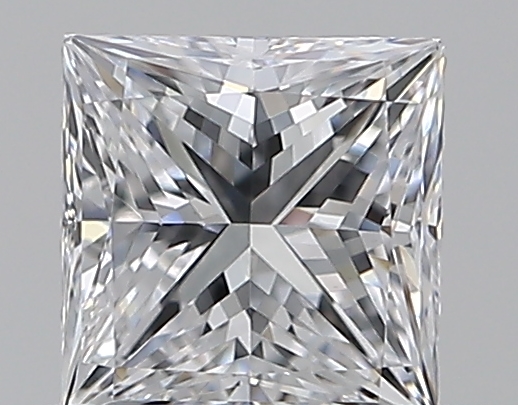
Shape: princess
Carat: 0.5
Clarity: VS1
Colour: D
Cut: EX
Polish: EX
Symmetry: VG
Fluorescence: M
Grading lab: GIA
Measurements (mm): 4.42 x 4.37 x 3.2